Branchiosaurus

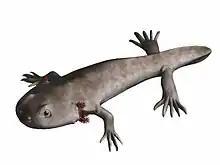
Restoration

This tiny amphibian was very similar to the Rachitomi, differing primarily in size. Other distinguishing characteristics include a cartilaginous, less ossified skeleton and a shorter skull. Clear traces of gills are present in many fossilized samples, hence the name.